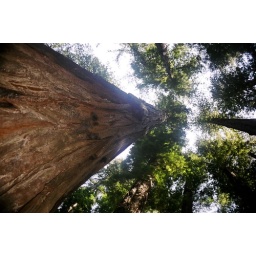
This single lane road wound tightly around massive trees that were mature before any white man walked this continent.